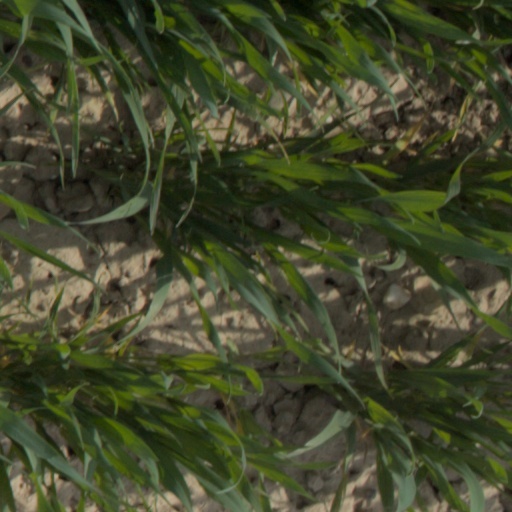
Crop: wheat